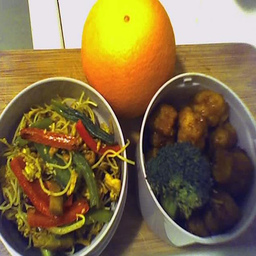
Label: Orange